Rhodope Mountains

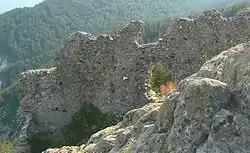
The ruins of the Ustra fortress

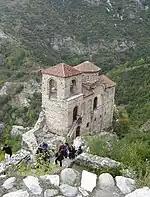
The church of the Asenova krepost

The frequent mention of the Rhodope in Ancient Greek and Latin sources indicates that the mountain had played an important role in the political and religious life of the Thracian tribes that lived on it. On the tops of the mountain there was an oracle, consulted by Alexander the Great and later by the father of Octavian Augustus. On the mountain were also sanctuaries of other deities, including Apollo, Zeus, and Mithras. Rhodope was the Thracians' last refuge of resistance against the Romans, so that Thrace became a Roman province about 200 years after Macedonia.